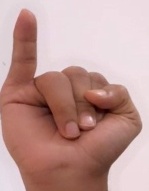
ASL sign: I